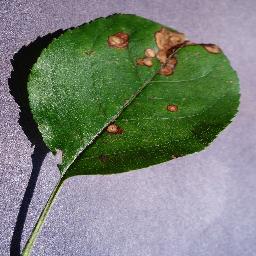
Label: Apple___Black_rot